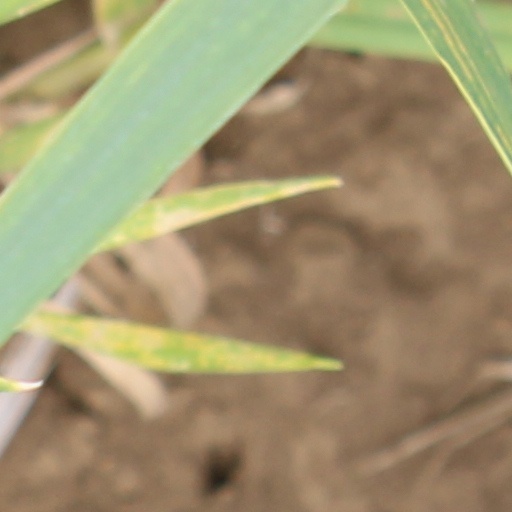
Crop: wheat